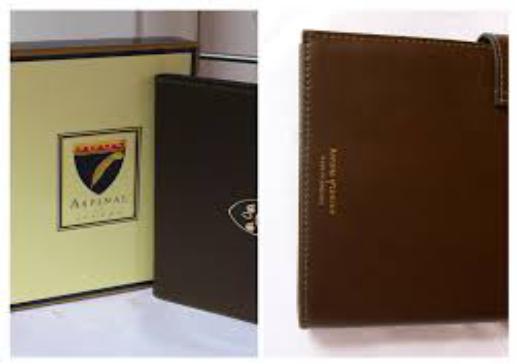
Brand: ASPINAL OF LONDON
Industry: Clothes